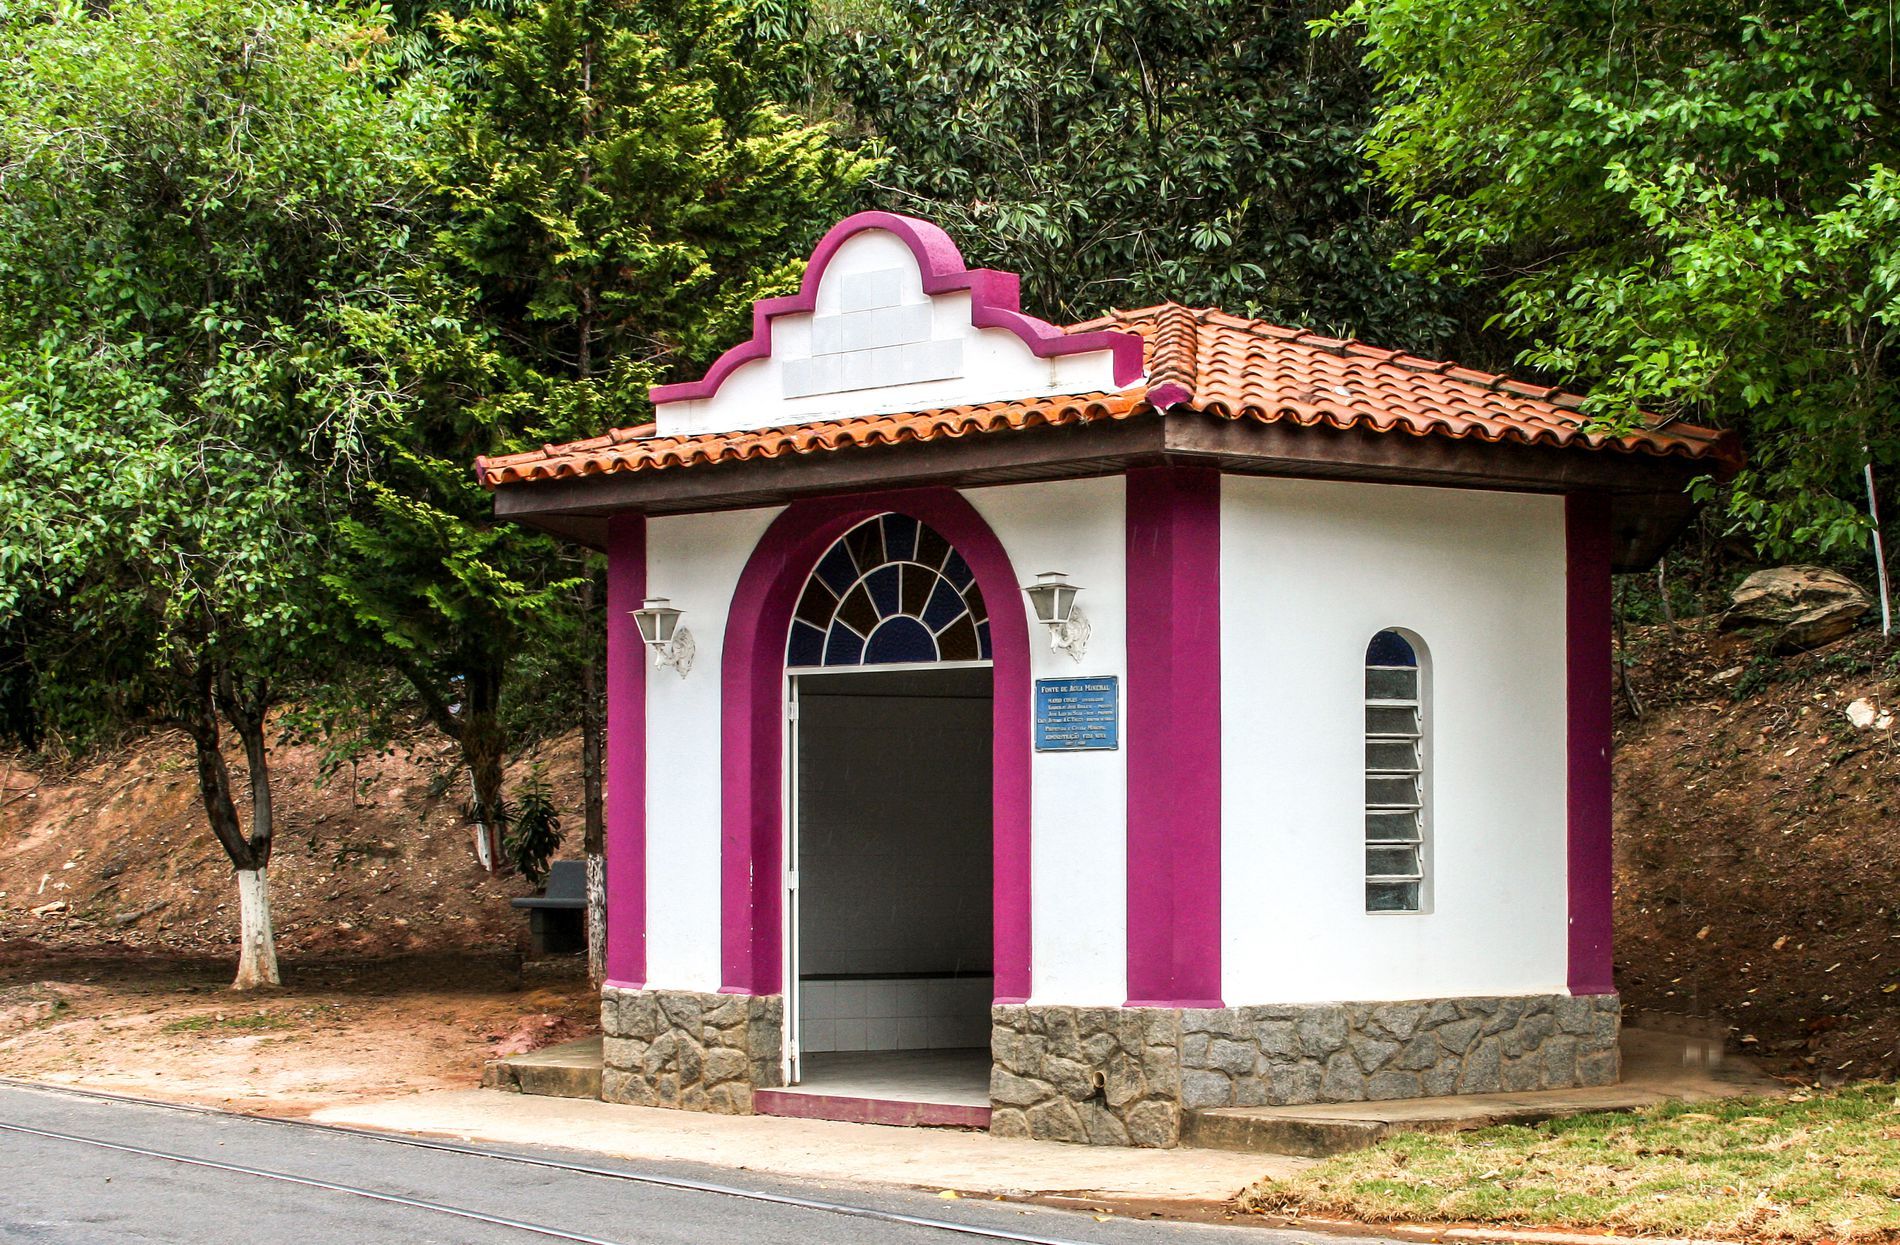
Cottage house between the trees
The photo shows a small cottage house, lined with a pink trim, with two lamps hanging on its external wall. The house lies between several green trees.
An eye level shot that captures a white and pink cottage house between green trees. The natural lighting, along with the contrast between the green tree leaves and the white house, gives an atmosphere of nature and calmness.
Labels: Architecture, Building, Outdoors, Shelter, Bus Stop, Cottage, House, Housing, Plant, Tree, Villa, Arch, Gothic Arch, Monastery, Nature, Gate, Countryside, Hut, Rural, Roof, Kiosk, Tile Roof, Porch, Path, Portico, Vegetation, Indoors, Interior Design, Arbour, Garden, Lamp, Trees, Ground
Camera: Canon Canon EOS 40D
Aperture: F9
Exposure: 1/200 sec
ISO: 400
Focal length: 28.0 mm